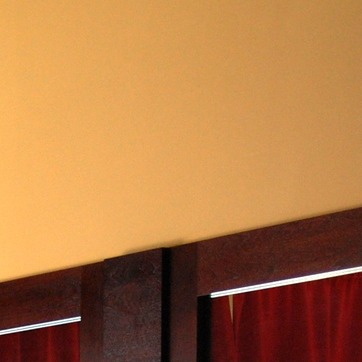
Material: painted